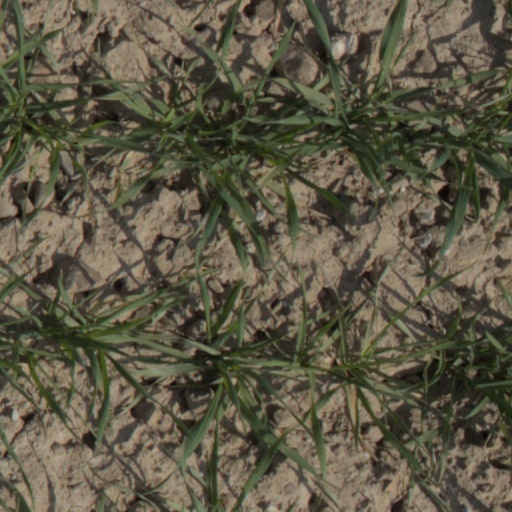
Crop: wheat